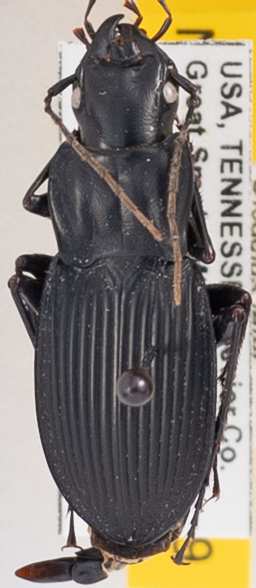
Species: Dicaelus teter
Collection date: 2022-08-02
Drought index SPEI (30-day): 1.69
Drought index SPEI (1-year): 1.16
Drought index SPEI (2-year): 1.642